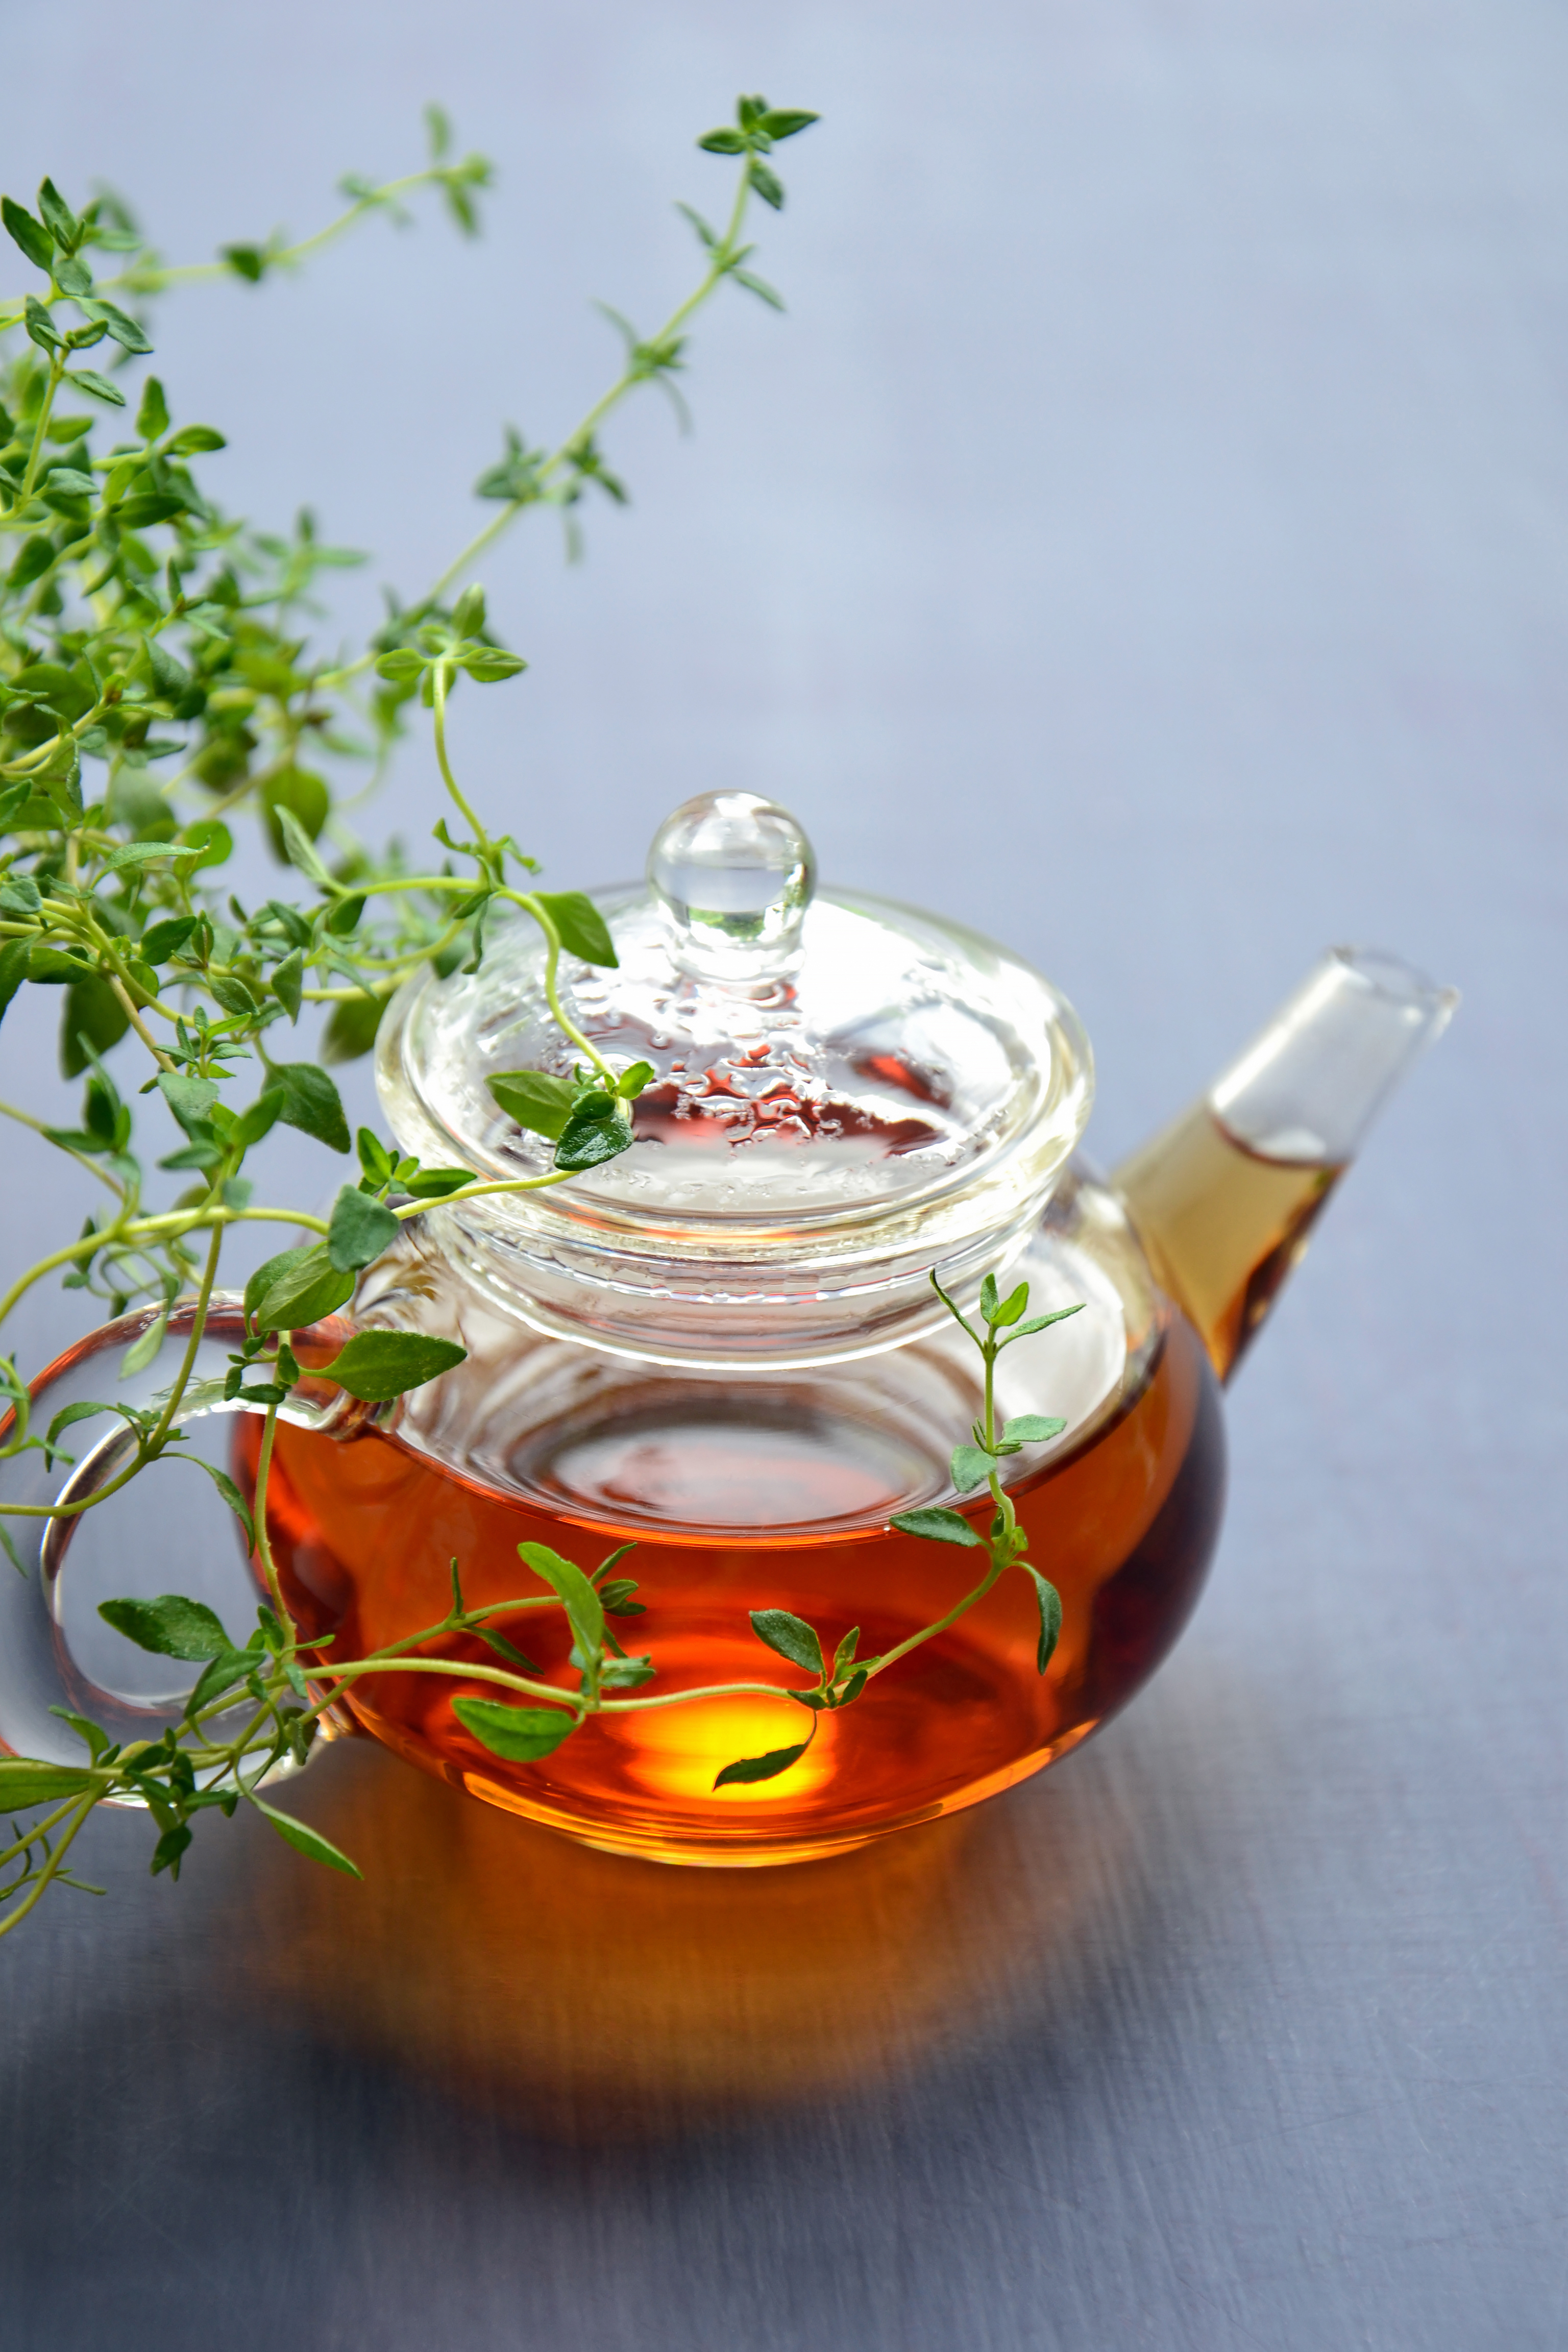
tea, herbal tea, thyme, fragrant, plant, medicinal plant, medicine, tea drinking, useful, kettle, transparent, green, leaves, herbal medicine, healing, kitchen, drink, cooking, essential oils, delicious, hot, fresh, liquid, drinkware, ingredient, tableware, fluid, serveware, cuisine, oil, dishware, glass, mustard oil, lid, chrysanthemum tea, cup, cooking oil, kitchen utensil, event, grass, still life photography, still life, petal, cookware and bakeware, herb, garnish, annual plant, water, dish, oolong, christmas decoration, floral design, liqueur, flower arranging